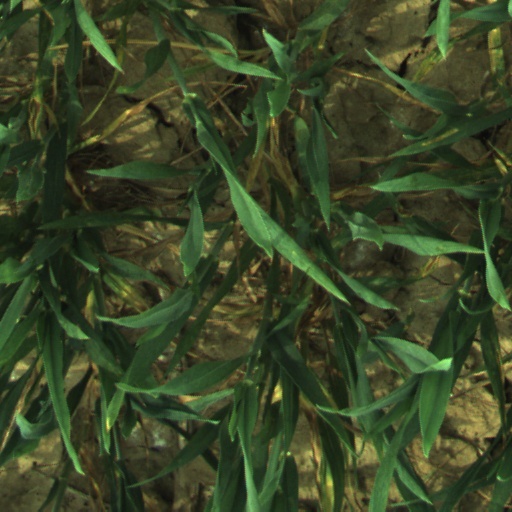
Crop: wheat